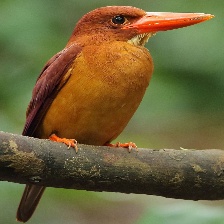
Species: RUDY KINGFISHER
Scientific name: HALCYON COROMANDA